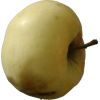
Label: Apple hit 1